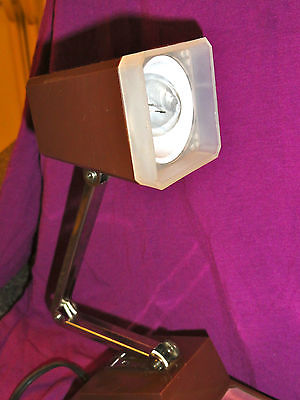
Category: lamp